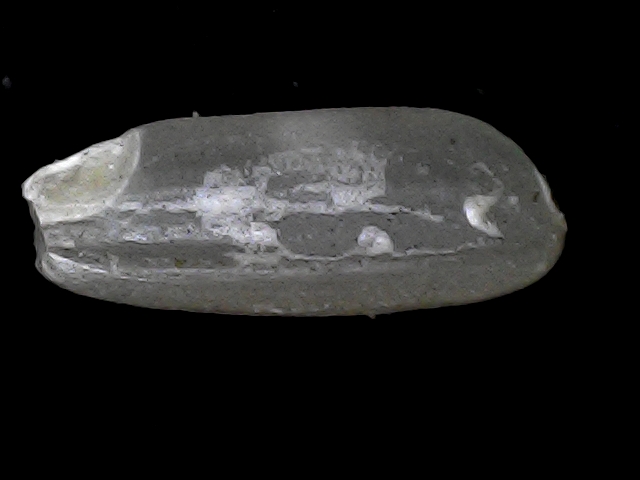
Rice variety: BD56